Joanne Courtney

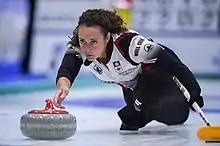
Courtney at the 2018 WCT Arctic Cup

Joanne Margaret Courtney (born March 7, 1989, as Joanne Taylor) is a Canadian curler from Edmonton, Alberta. From 2014 to 2022, she was a member of the Rachel Homan rink which won the 2017 World Women's Curling Championship and represented Canada at the 2018 Winter Olympics.